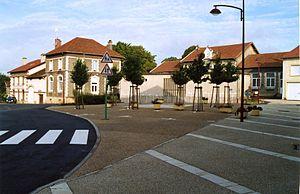
LANDRES (Meurthe et Moselle) Mairie et Ecole maternelle et primaire
Landres est une commune française située dans le département de Meurthe-et-Moselle, en région Grand Est.